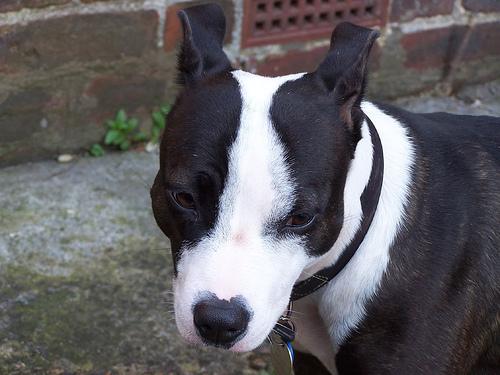
Breed: staffordshire bull terrier